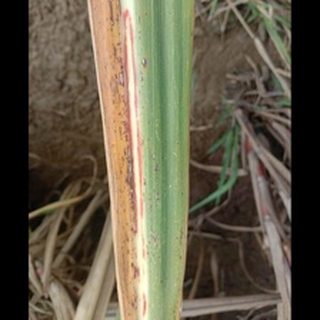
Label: sugarcane_rust